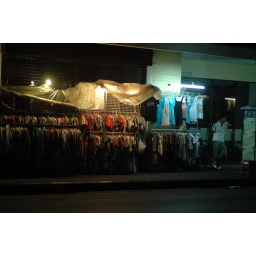
Night clothes market in Thailand